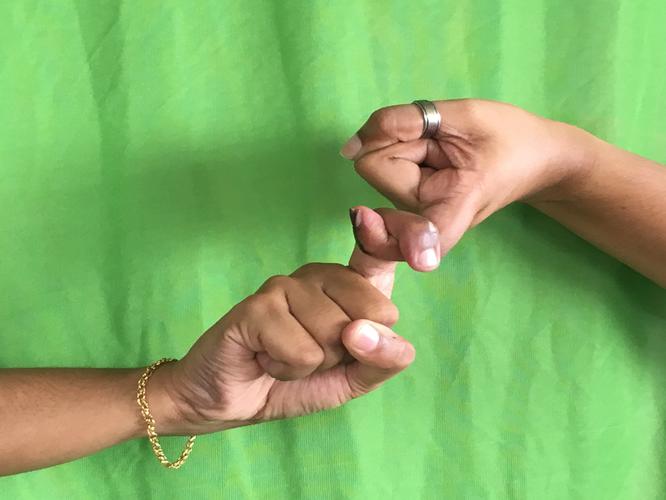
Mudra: Pasha
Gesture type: double_hand